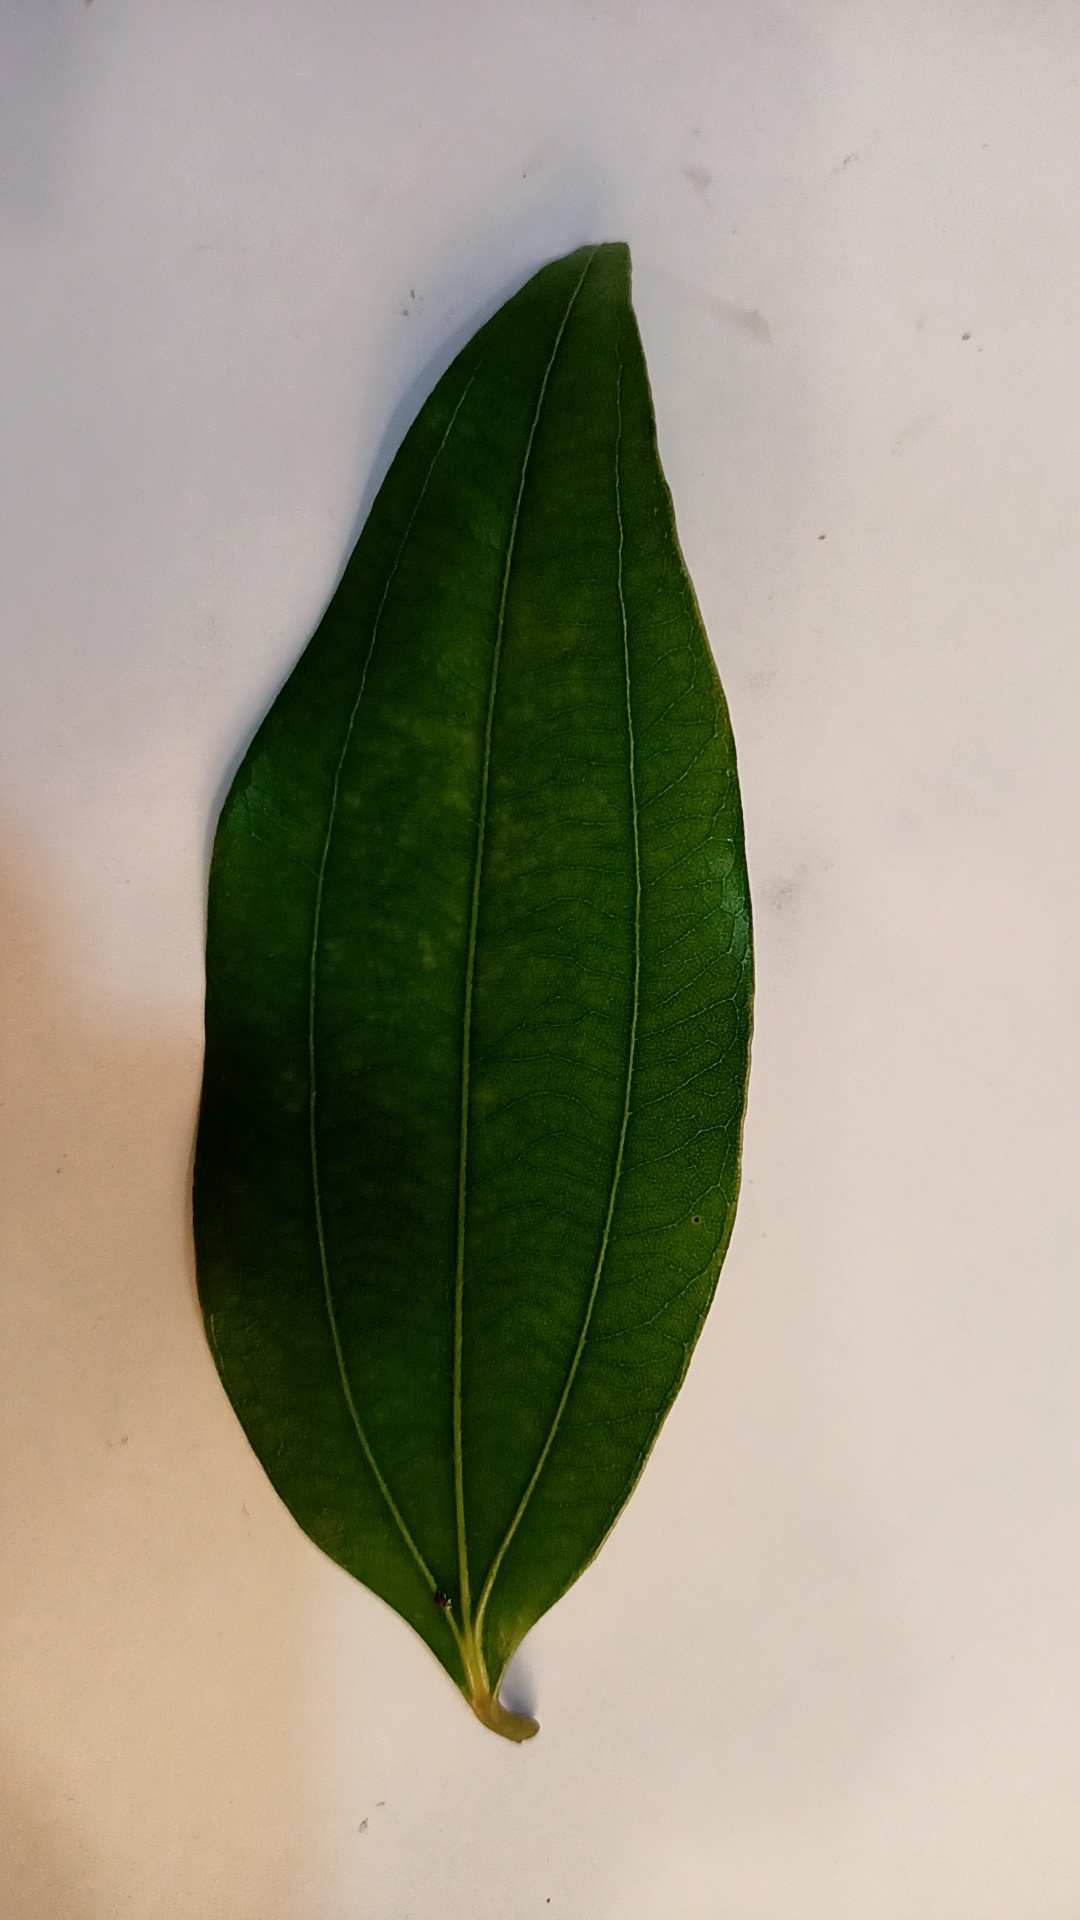
Label: Healthy